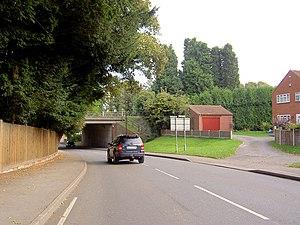
Tuxford est un village situé dans le comté du Nottinghamshire en Angleterre.